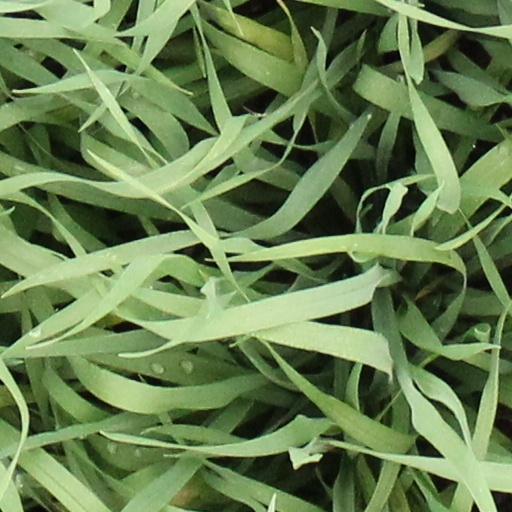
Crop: wheat